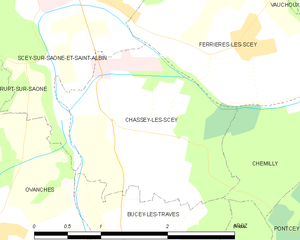
Carte des communes françaises